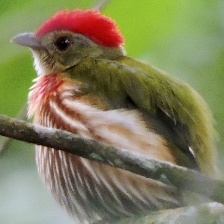
Species: STRIPPED MANAKIN
Scientific name: MACHAEROPTERUS REGULUS